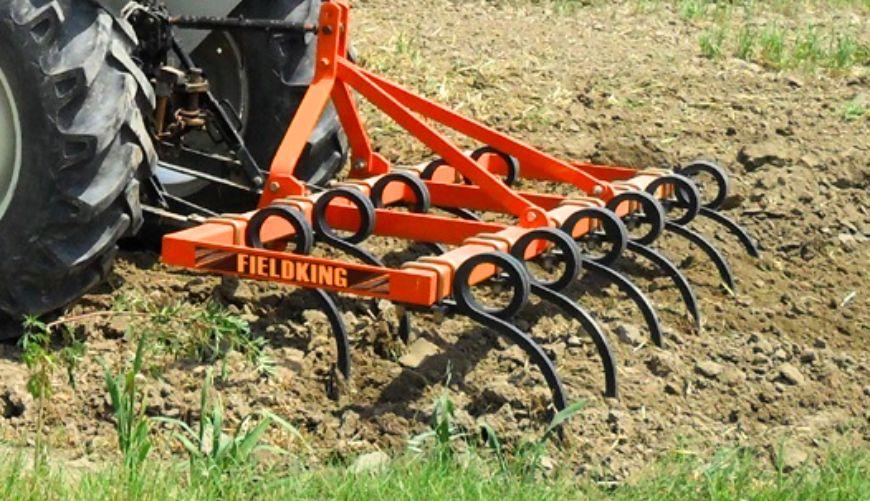
Mashine yenye rangi nyekundu na nyeusi imefungwa kwenye trekta kubwa, ikifanya kazi ya kulima shamba ambalo linaandaliwa kwa ajili ya kilimo cha mazao mbalimbali. Pembeni kukiwa na majani mafupi.